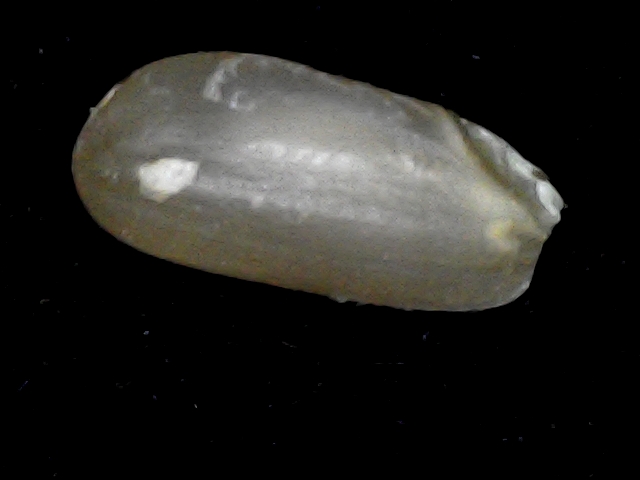
Rice variety: BD76